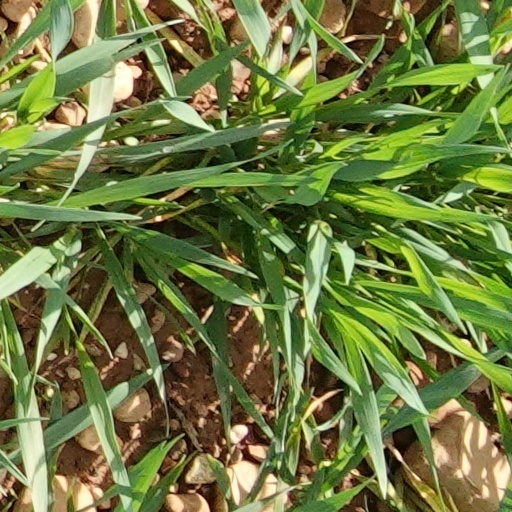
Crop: wheat